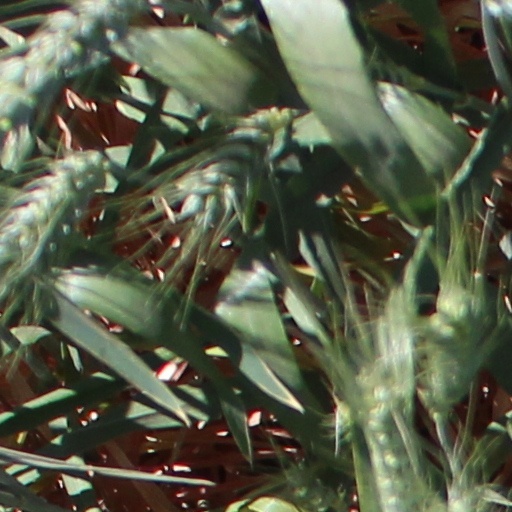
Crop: wheat